Reindeer distribution

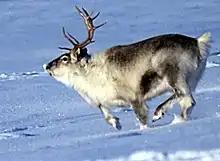
Characteristically small and relatively short-legged reindeer from Svalbard

The Svalbard reindeer ("R. tarandus platyrhynchus") from Svalbard Island is very small compared to other subspecies (a phenomenon known as insular dwarfism) and is the smallest of all the subspecies, with females having a length of approximately , and a weight around in the spring and in the autumn. Males are approximately long, and weigh around in the spring and in the autumn. The reindeer from Svalbard are also relatively short-legged and may have a shoulder height of as little as , thereby following Allen's rule.